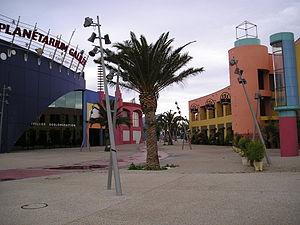
Odysseum est une zone d'aménagement concerté du quartier de Port Marianne située à Montpellier. Elle est spécialisée dans les activités de loisirs et de commerces. Elle est en cours de construction depuis 1998.